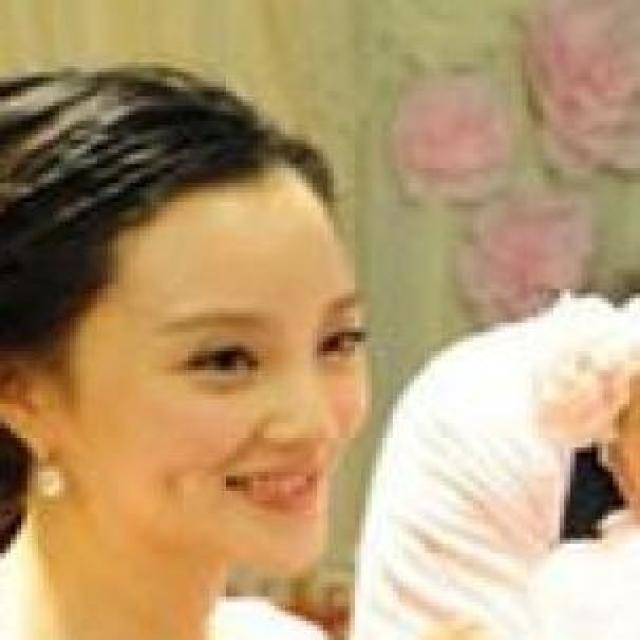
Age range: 21-44